LGBTQ rights in Switzerland

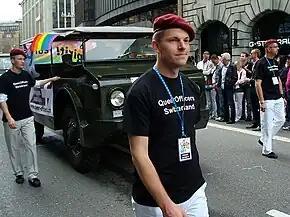
Members of the Swiss Armed Forces marching at an LGBT pride parade

Since February 2020, discrimination because of a person's "sexual orientation" is prohibited by Art. 261 of the Swiss Criminal Code. This category was added by a 2018 law, adopted by Swiss voters in a referendum on 9 February 2020, to a provision that already prohibited discrimination because of race, ethnic origin or religion. The specific prohibited acts are: